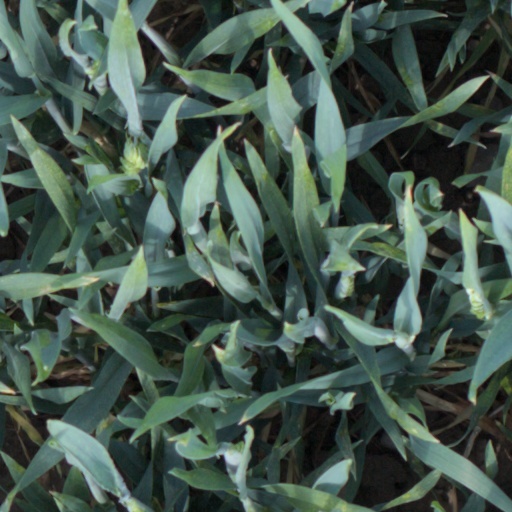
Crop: wheat